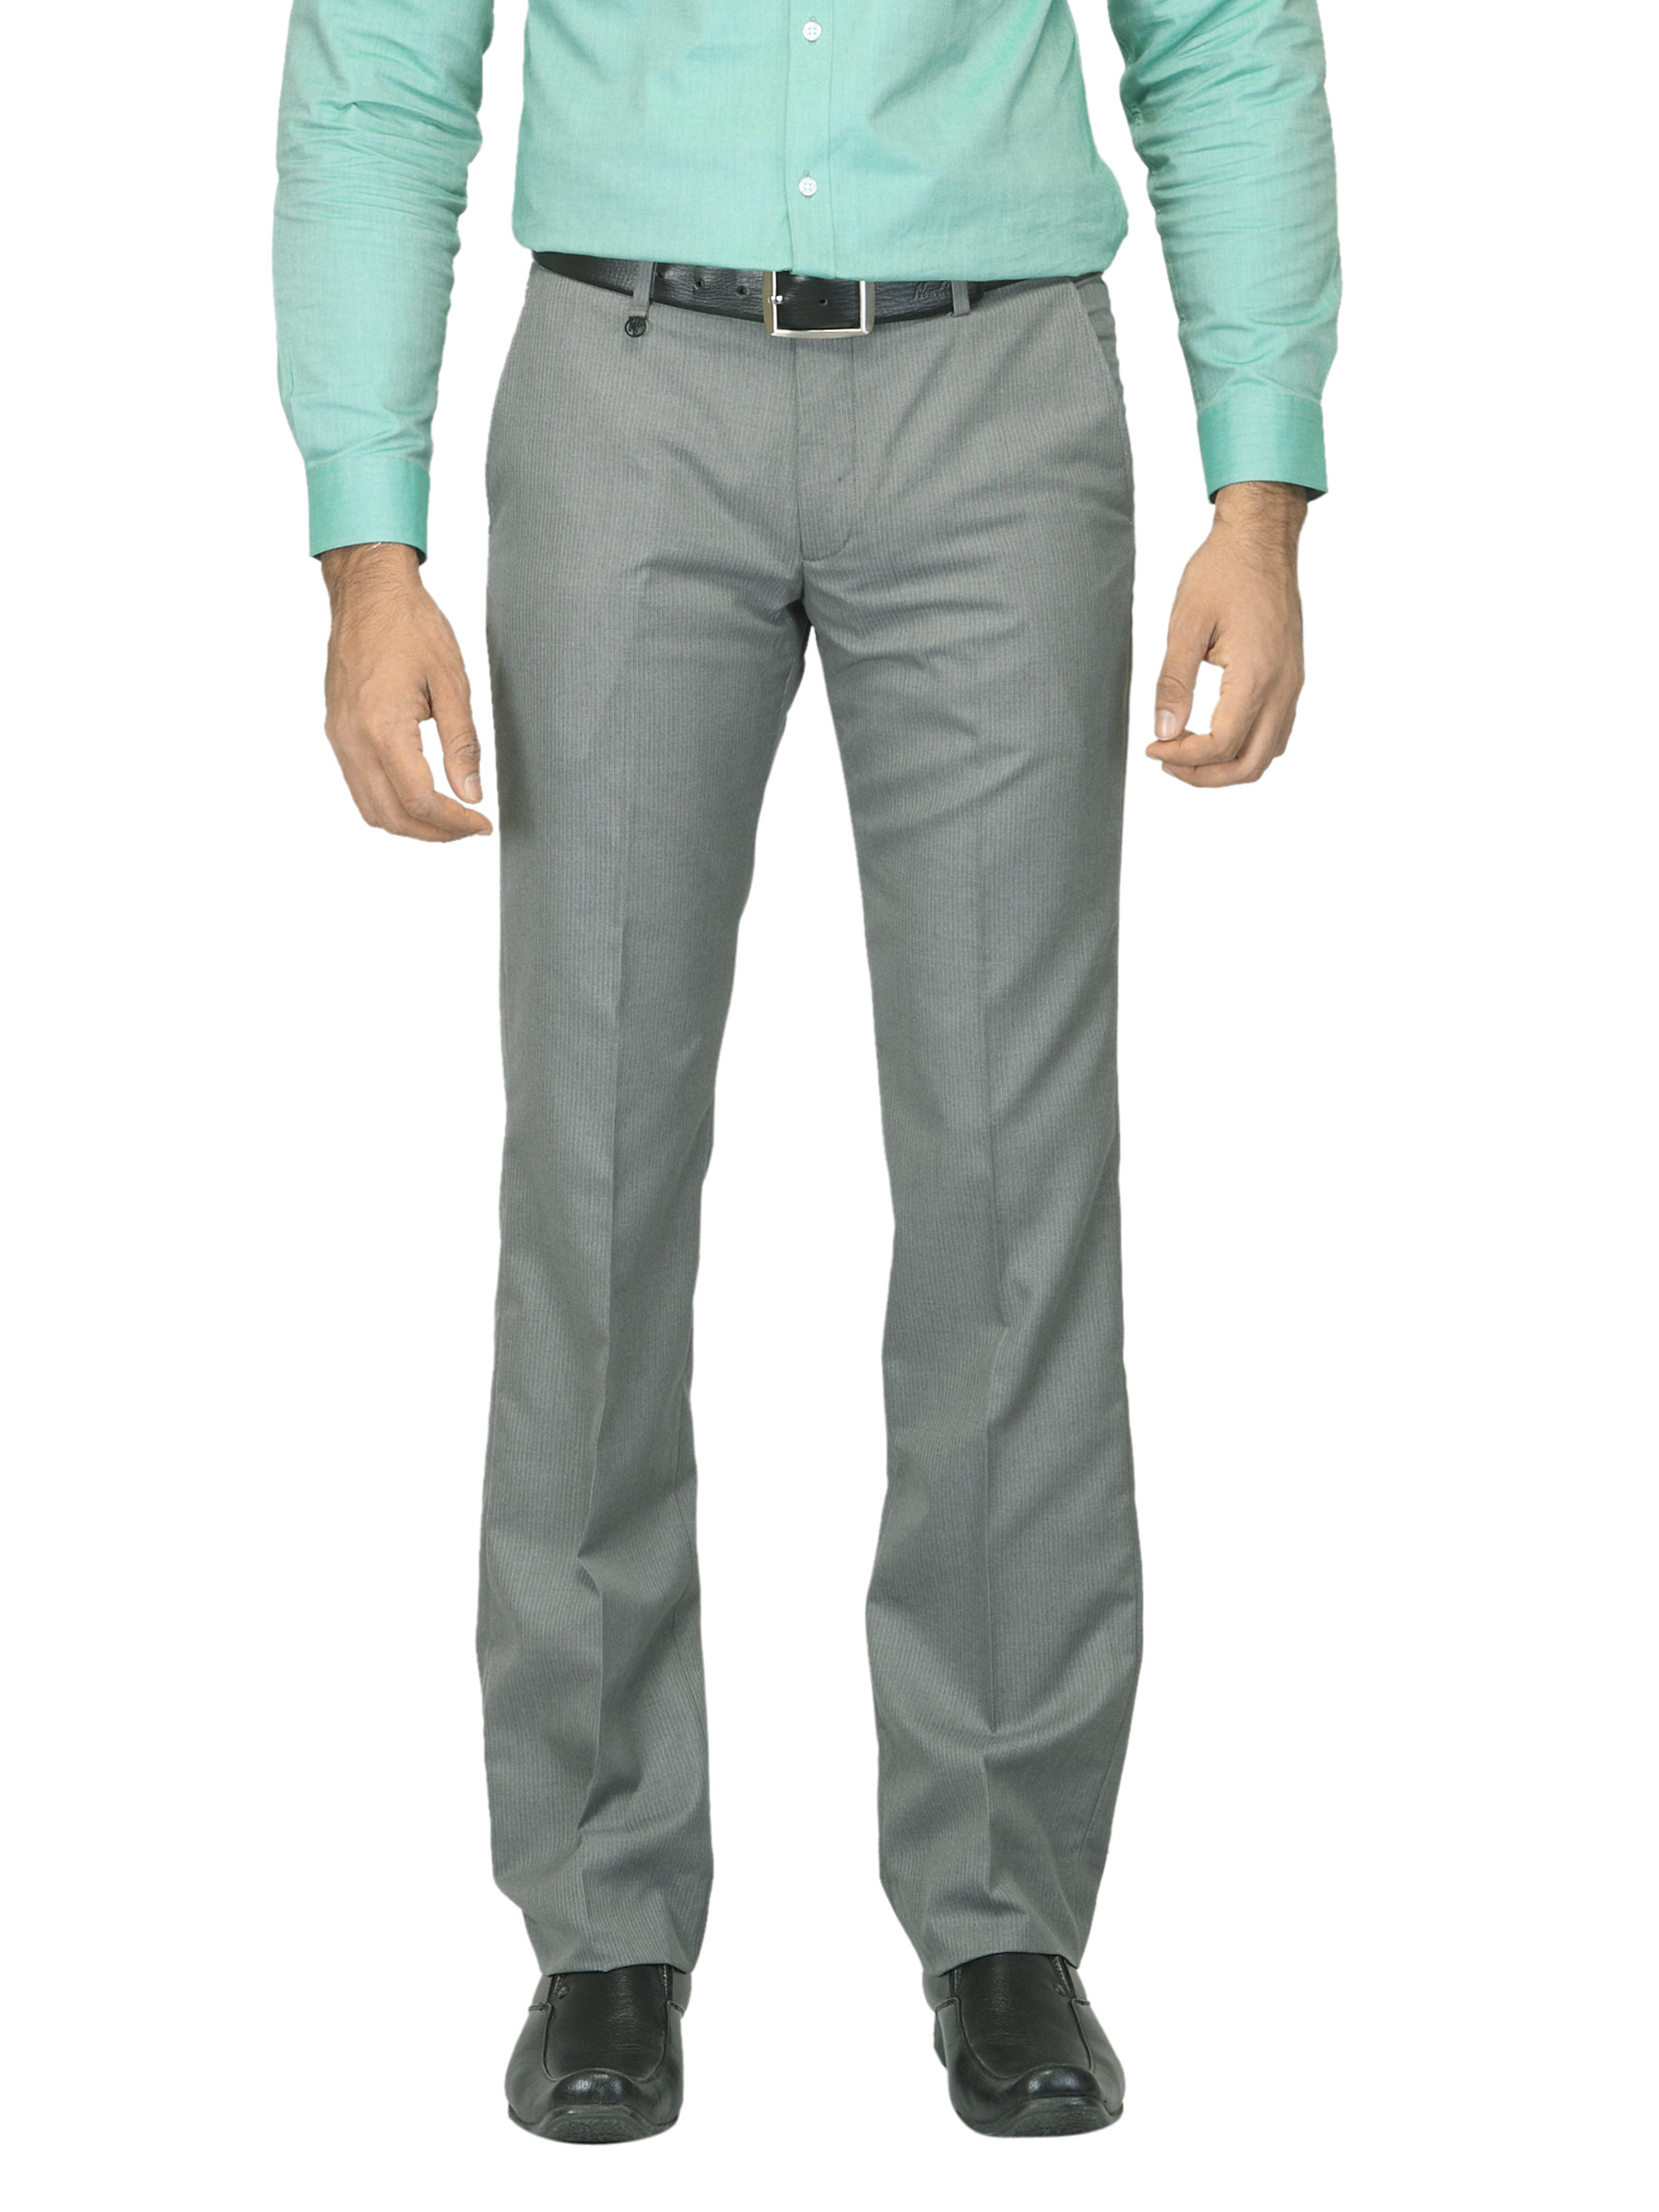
Arrow New York Men Grey Trousers
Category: Apparel / Bottomwear / Trousers
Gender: Men
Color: Grey
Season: Summer 2012
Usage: Formal